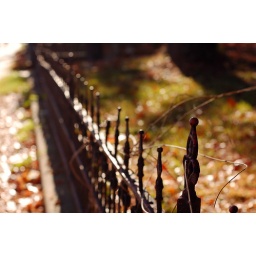
The fence outside my favorite house in York, York, South Carolina.